Counts of Celje

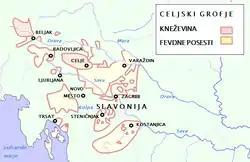
Territory of Counts of Celje in mid-15th century

The Counts of Celje or the Counts of Cilli were the most influential late medieval noble dynasty on the territory of present-day Slovenia. Risen as vassals of the Habsburg dukes of Styria in the early 14th century, they ruled the County of Cilli as immediate counts ("Reichsgrafen") from 1341. They soon acquired a large number of feudal possessions also in today's Croatia and Bosnia. They rose to Princes of the Holy Roman Empire in 1436. The dynasty reached its peak with Ulrich II of Cilli, but with his death in 1456 they also died out, and after a war of succession, the Habsburgs inherited their domains.